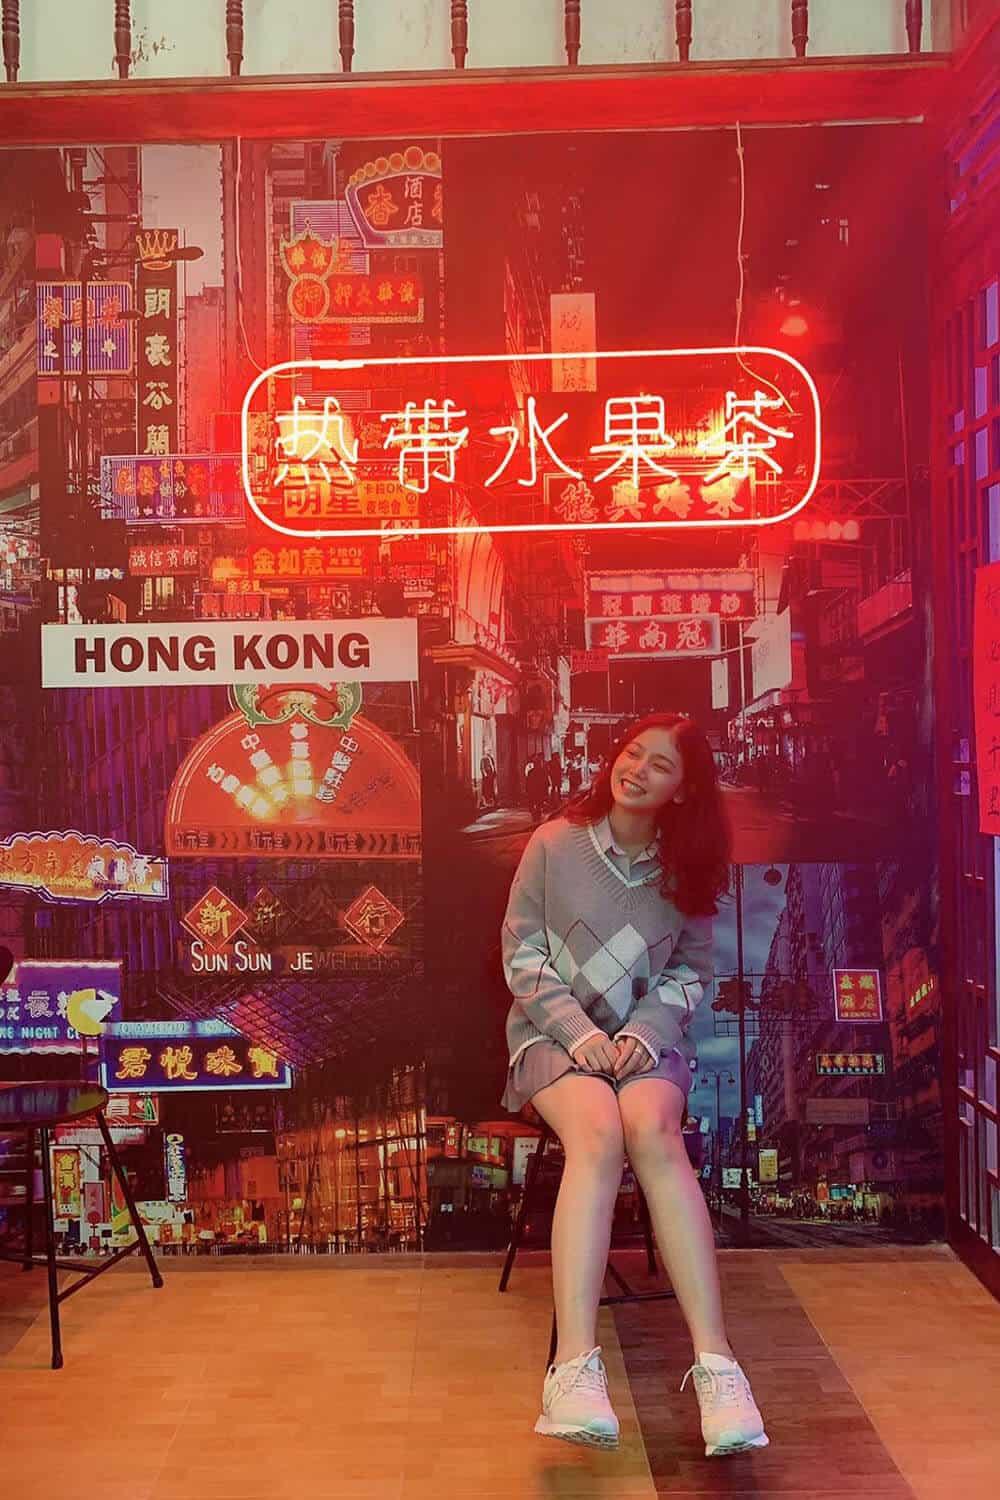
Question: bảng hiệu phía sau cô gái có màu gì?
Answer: bảng hiệu có màu đỏ